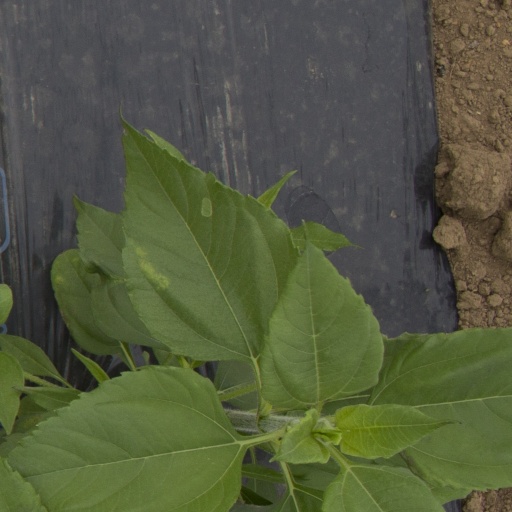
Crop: Jerusalem artichoke